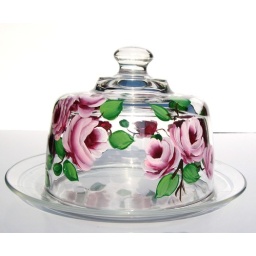
Hand painted clear glass cheese dome by Southern Ladys' Vintage.